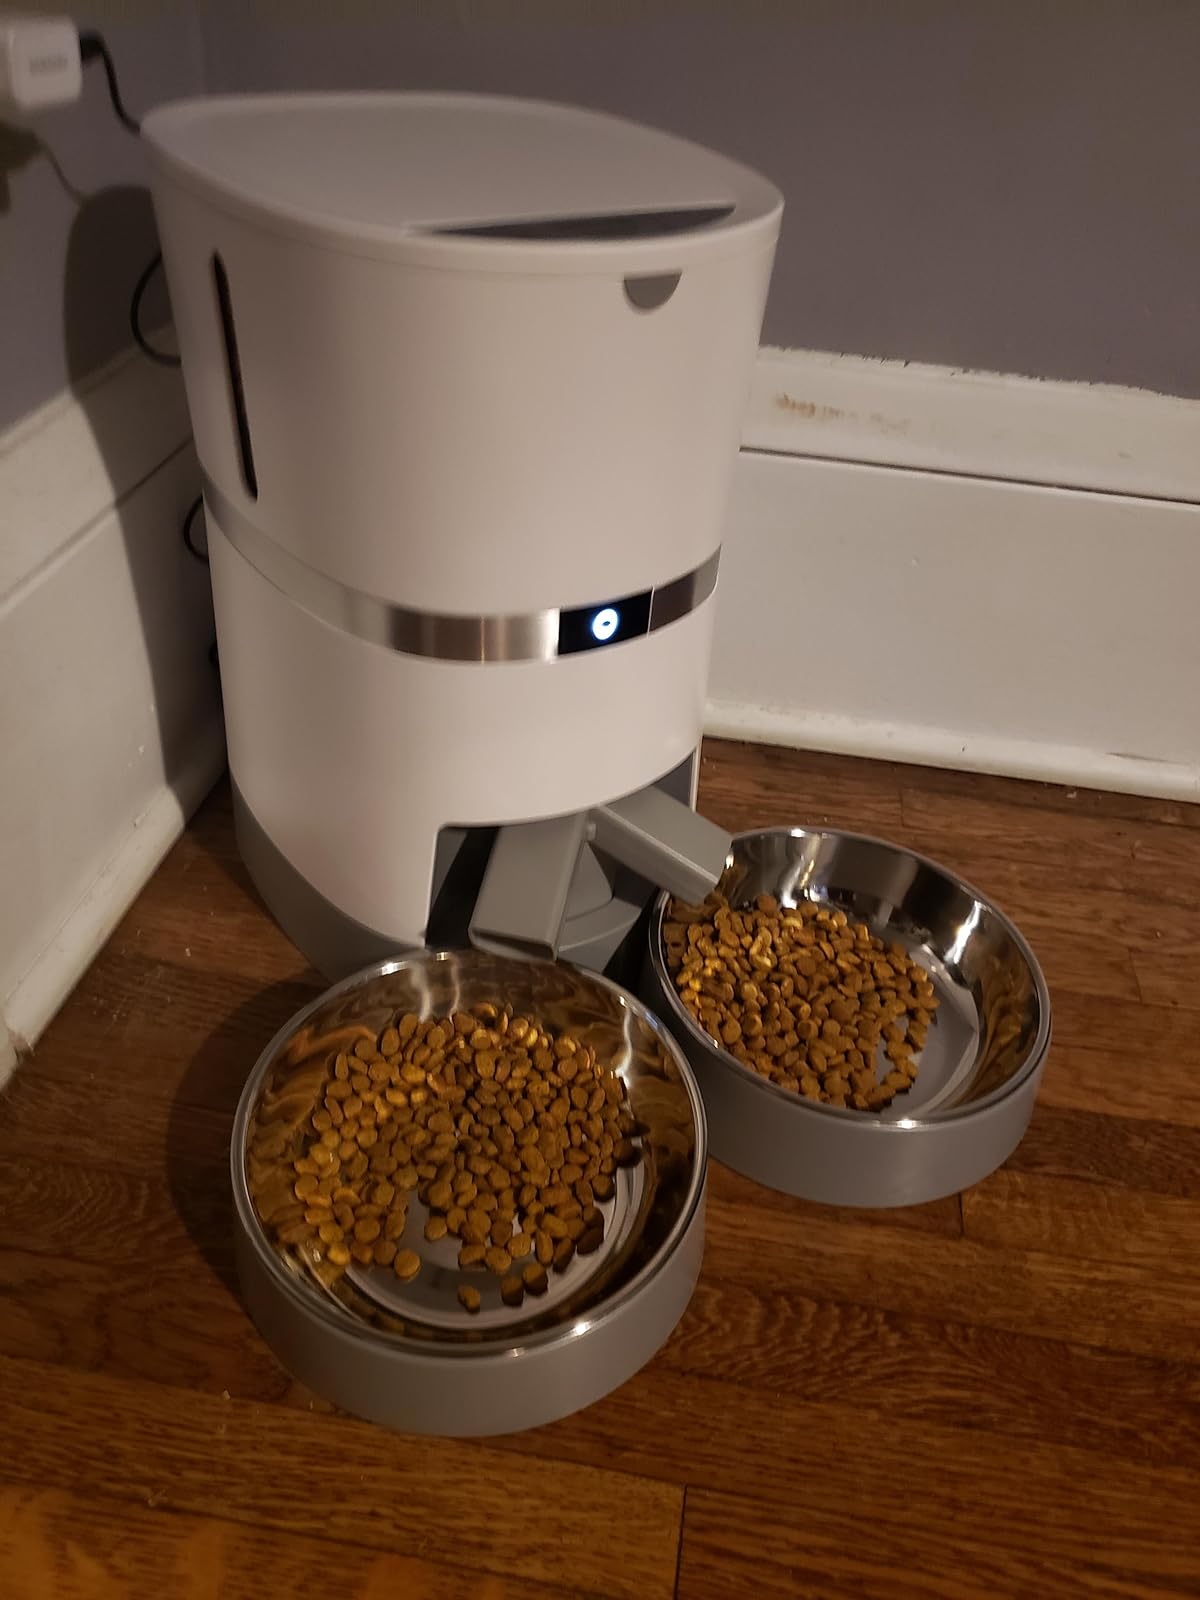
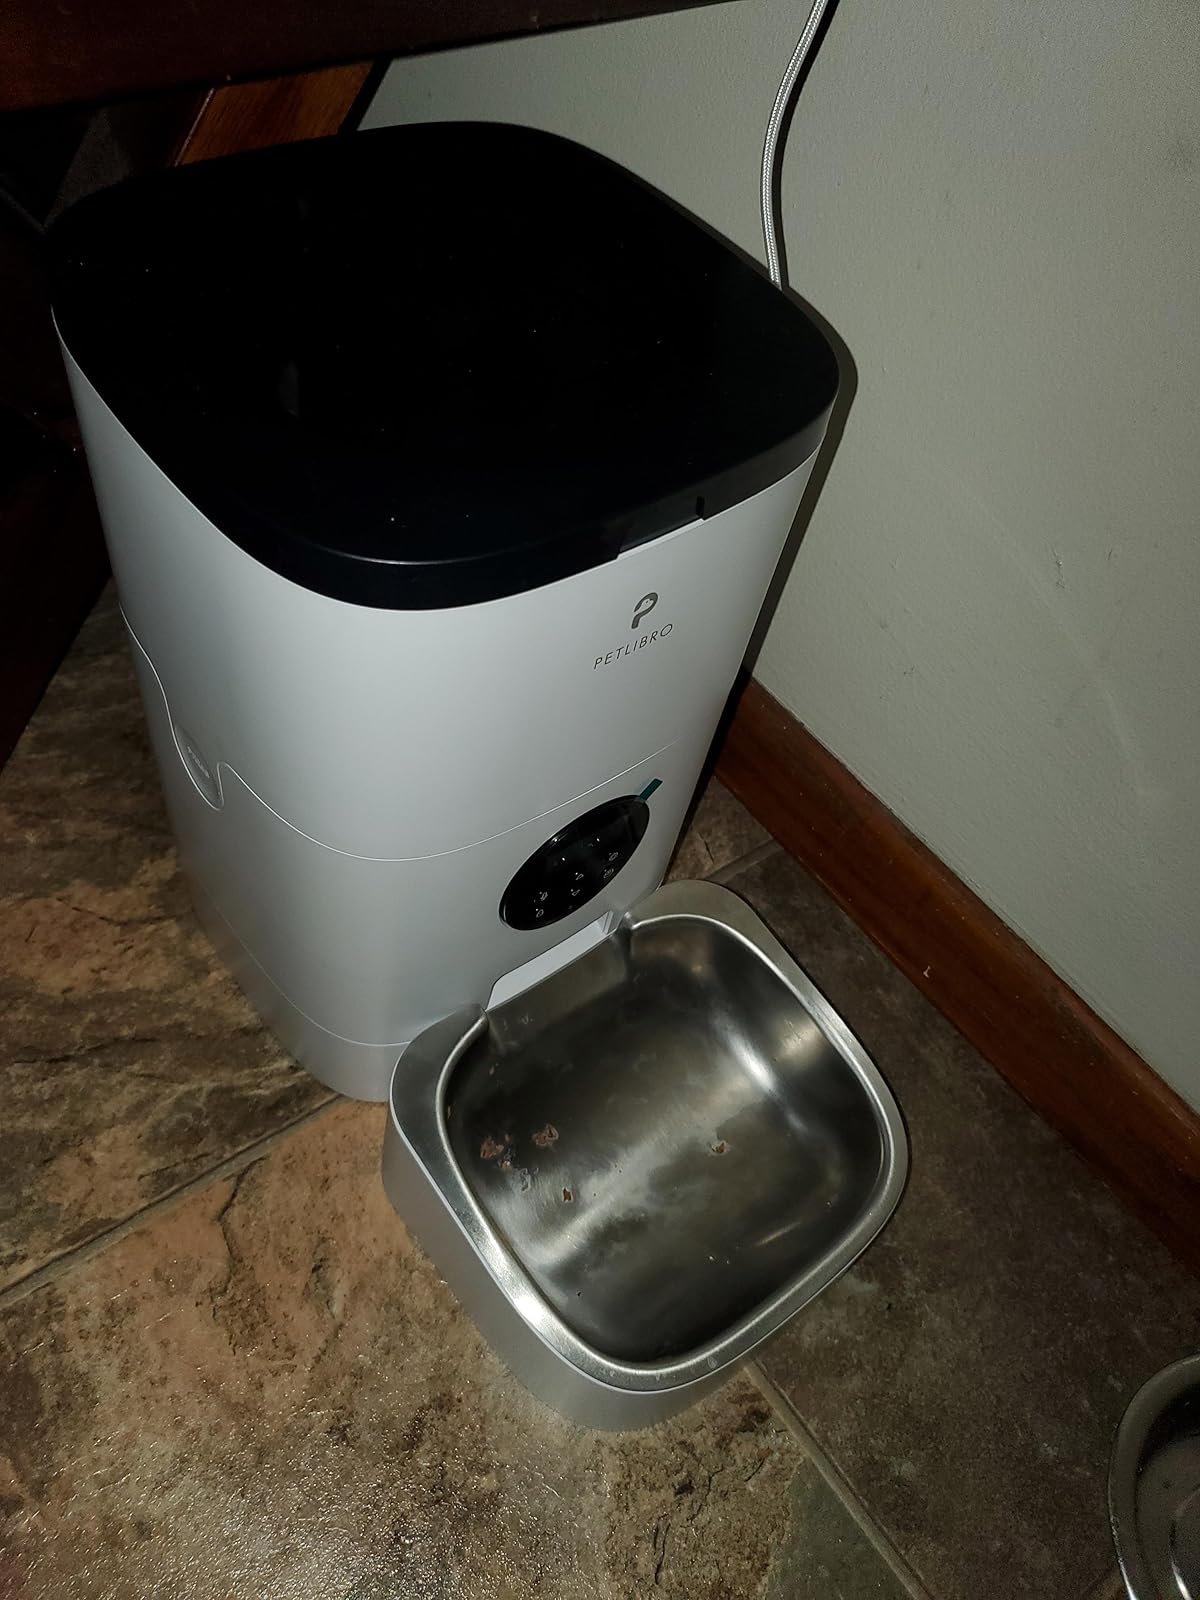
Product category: items_feeder
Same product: no